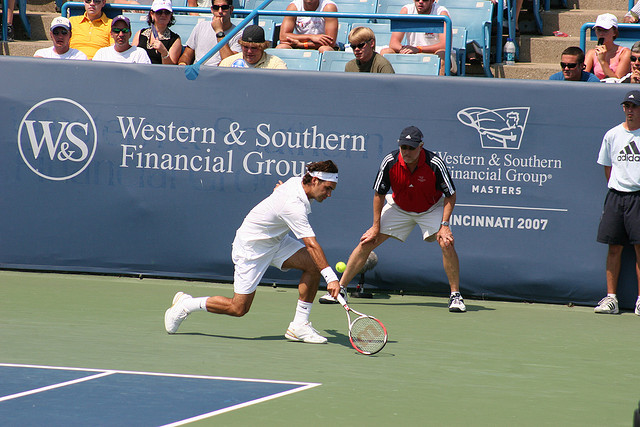
một người đàn ông đang dùng vợt để đỡ quả bóng tennis